Holga

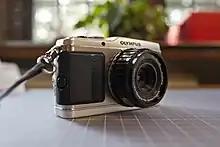
Olympus digital Camera with Holga lens

Accessories exist that will do the same thing as a modified Holga without the need for physical modifications as well as accessories for special effects. Such accessories include: